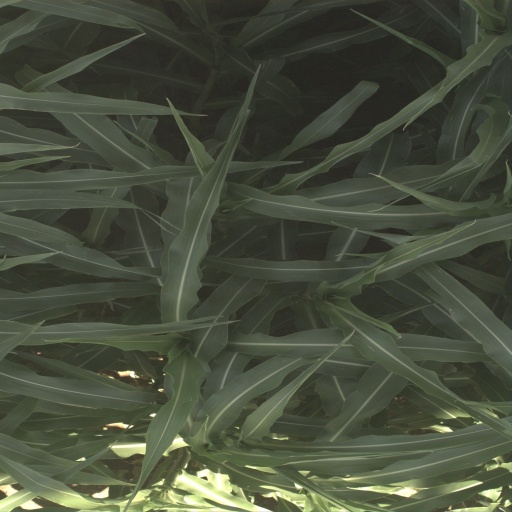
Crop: sorghum